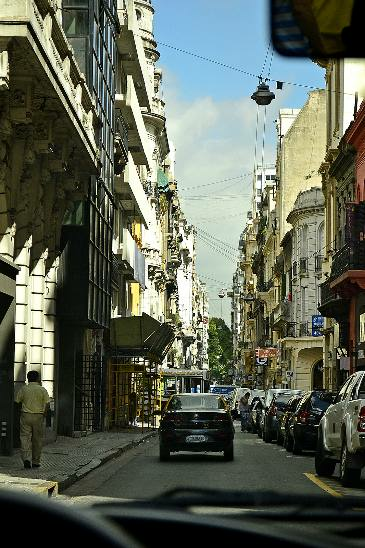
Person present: No